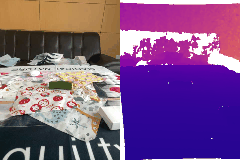
Label: cucumber